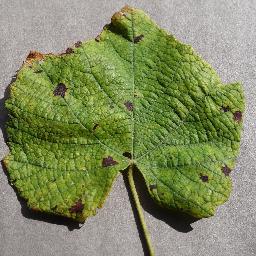
Label: Grape___Leaf_blight_(Isariopsis_Leaf_Spot)